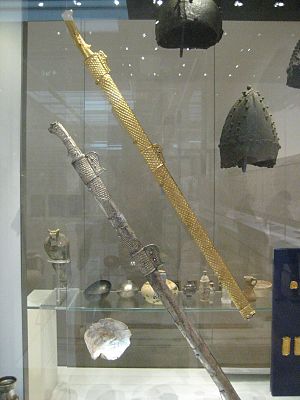
Sassaniderne / Sassanidernes hær
Sassanidiske sværd og hjelme fra rigets sidste tid.
Sassanideriget eller sassaniderne er rækken af iranske konger, som regerede det tredje iranske rige fra 224 e.Kr. til 651. Dynastiet mistede magten, da den sidste sassanidiske shah, Yazdegerd 3., led nederlag efter 14-års kamp for at fordrive det tidlige kalifat, som gjorde Iran til det første muslimske rige.